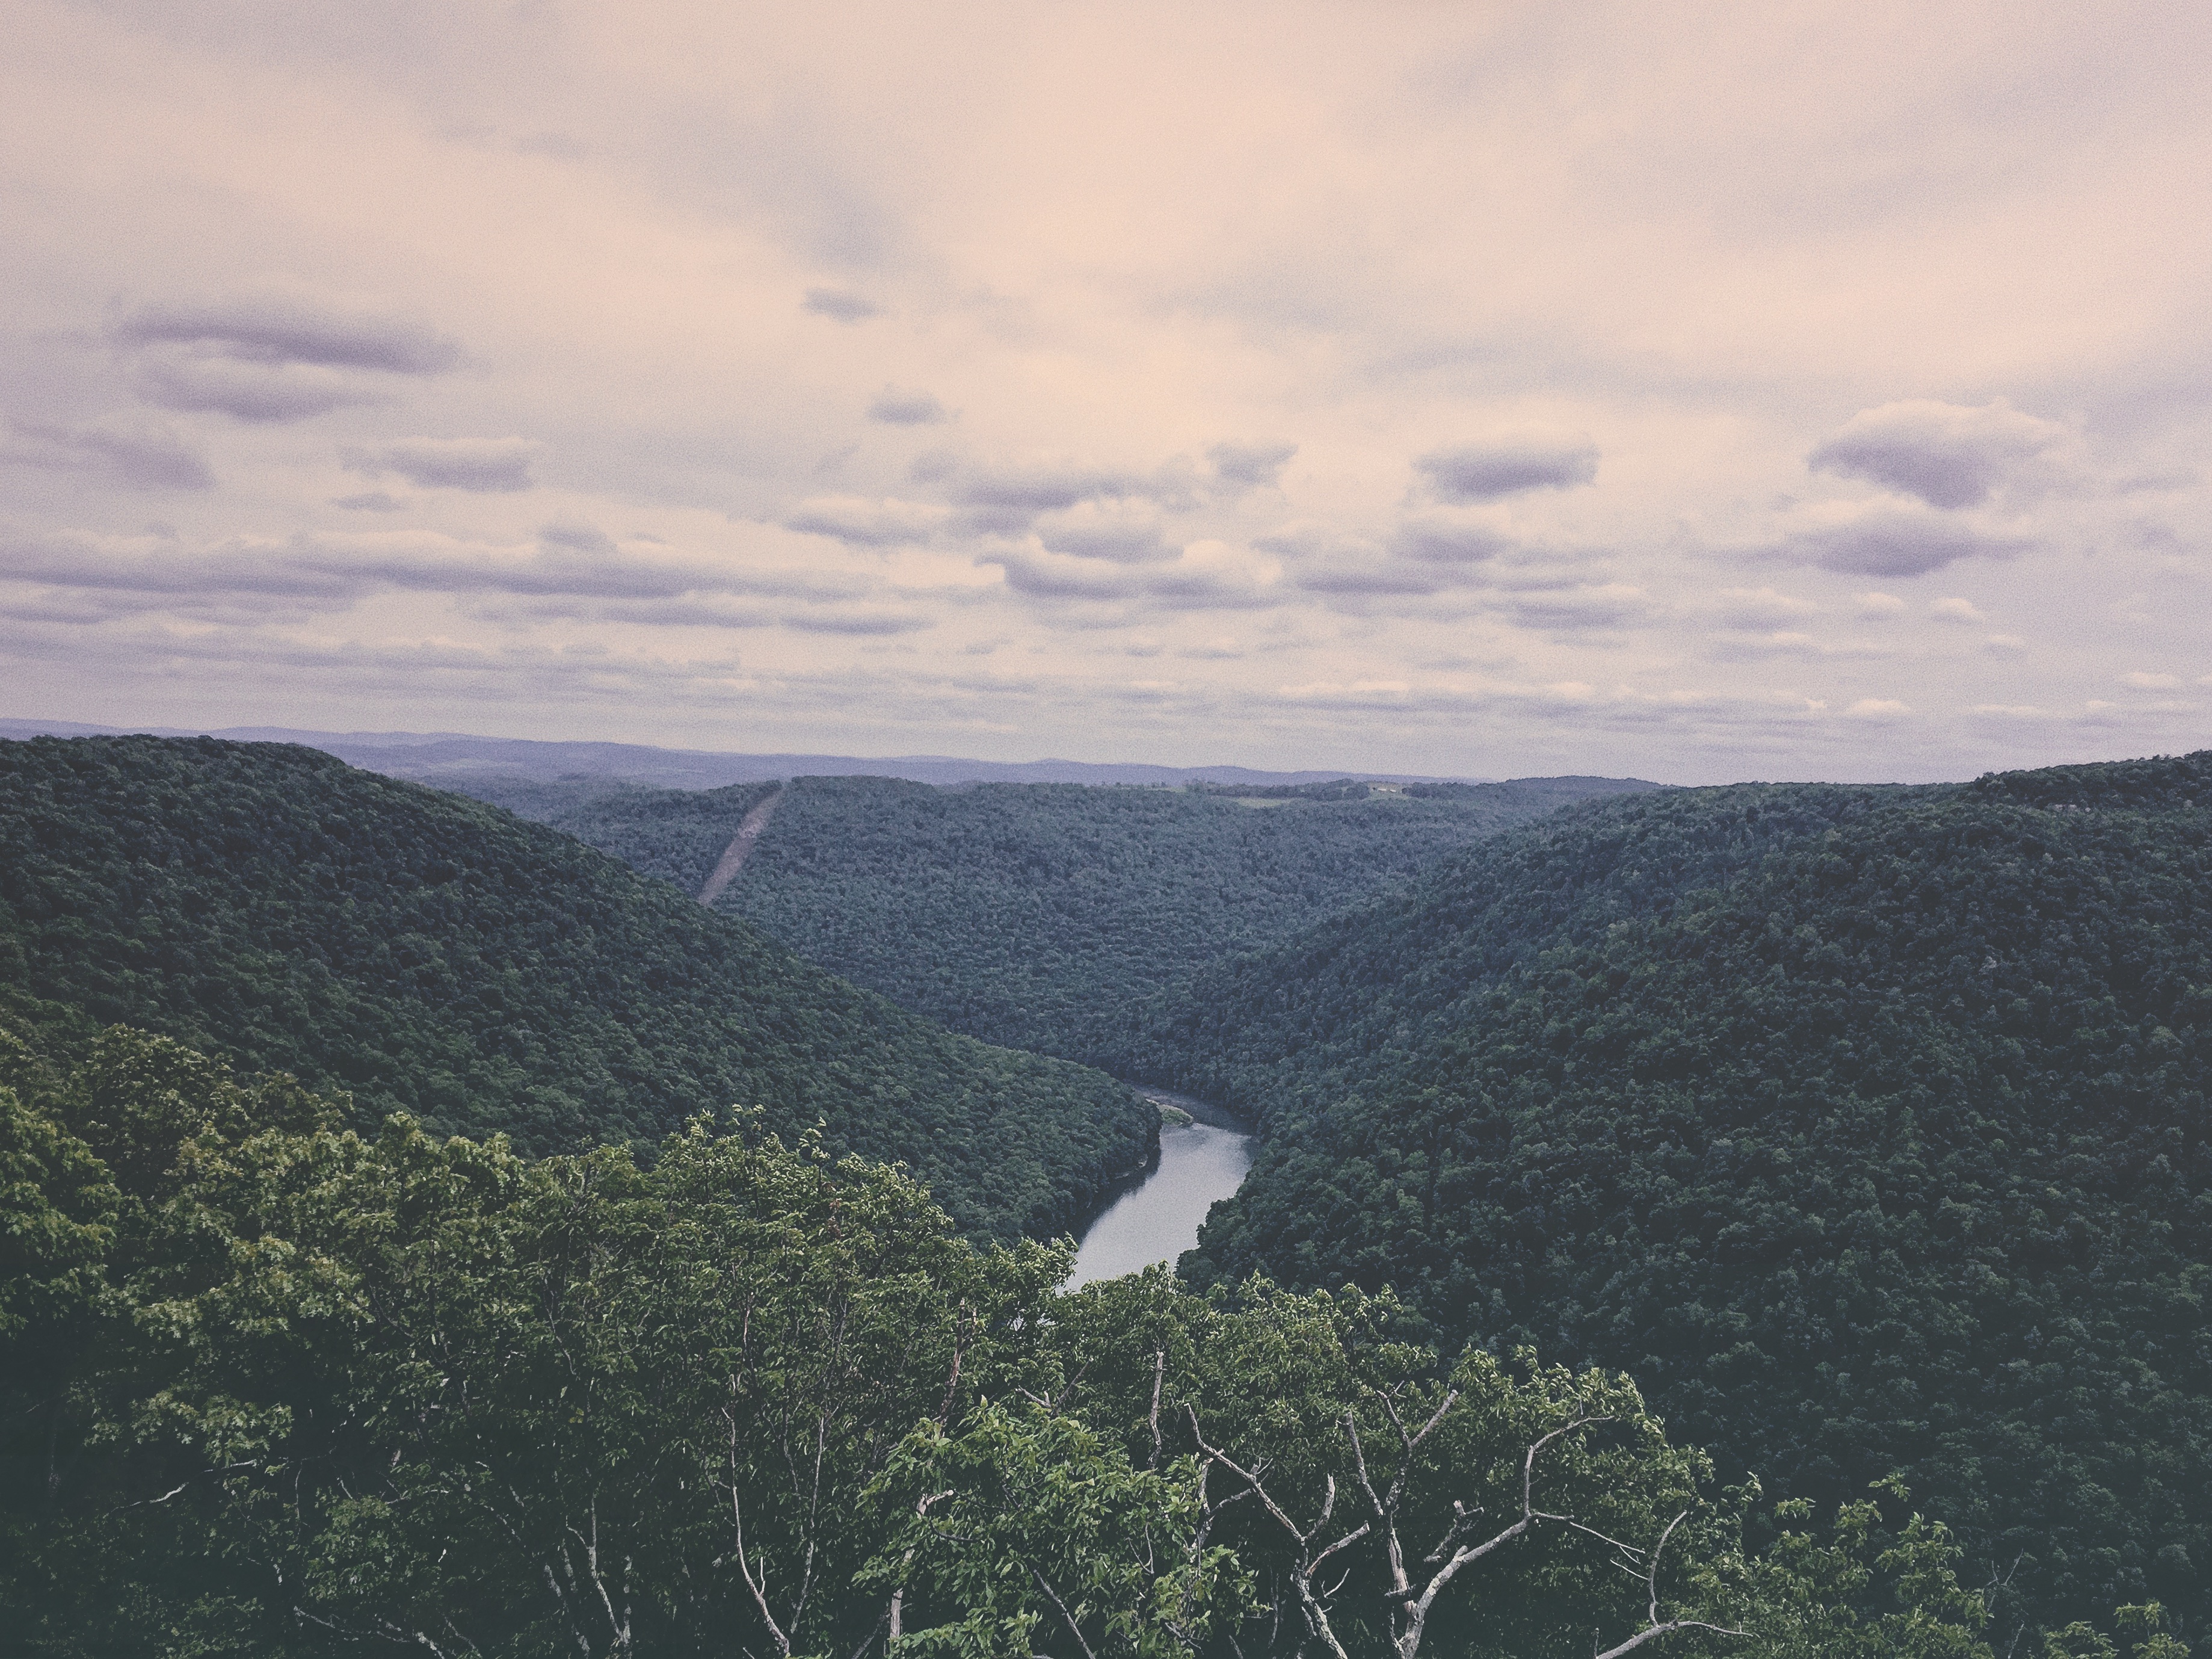
landscape, sea, coast, horizon, mountain, cloud, sky, hill, lake, mountain range, cliff, fjord, reservoir, terrain, ridge, plateau, loch, landform, geographical feature, atmospheric phenomenon, mountainous landforms